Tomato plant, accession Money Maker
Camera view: tilt-top (135 deg); turntable rotation: 330 degrees
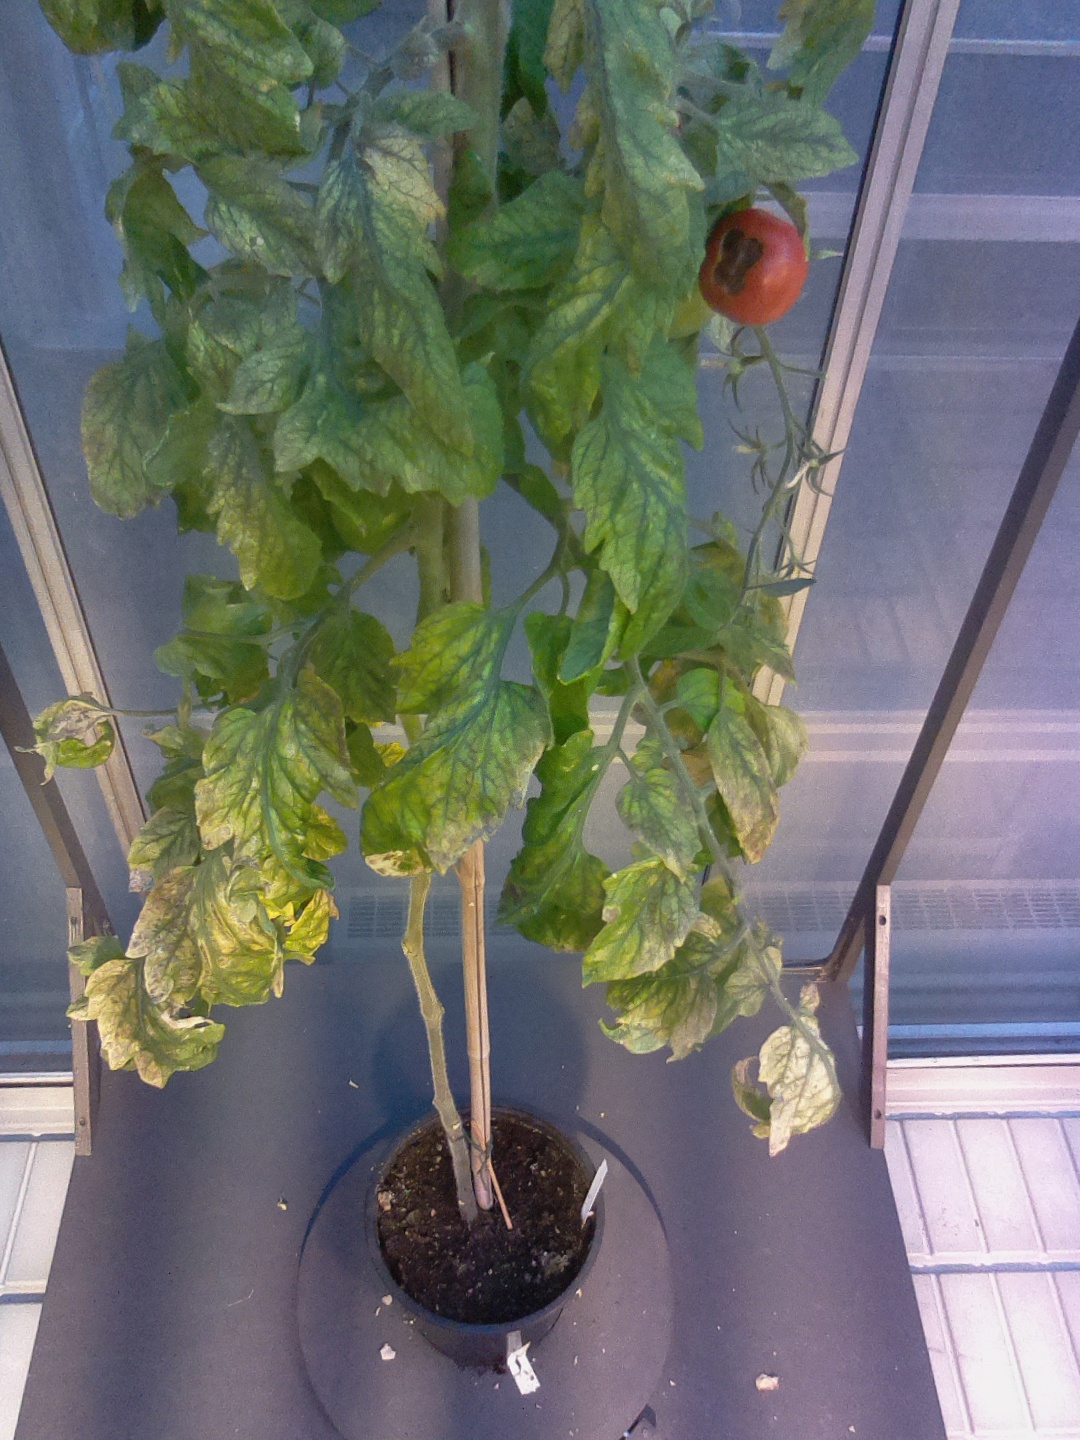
BBCH growth stage 82: 20%-30% of fruits show typical fully ripe color